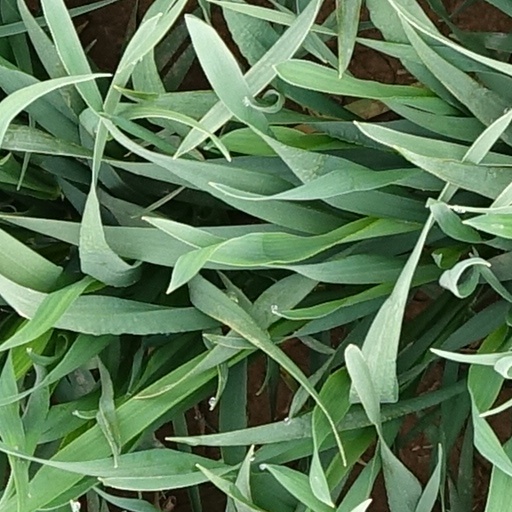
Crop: wheat